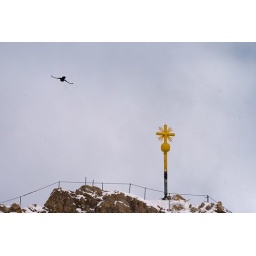
A bird flying above the Zugspitze summit